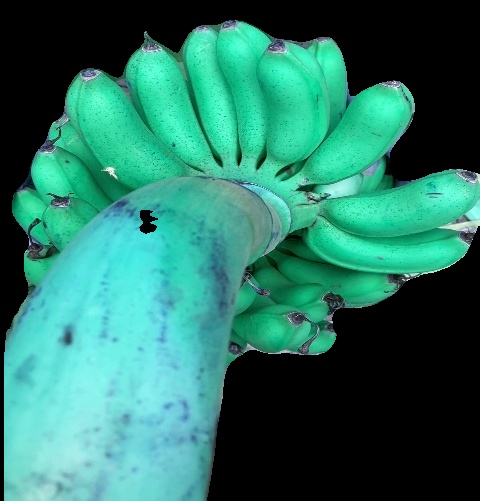
Variety: rasbale
Grade: grade1